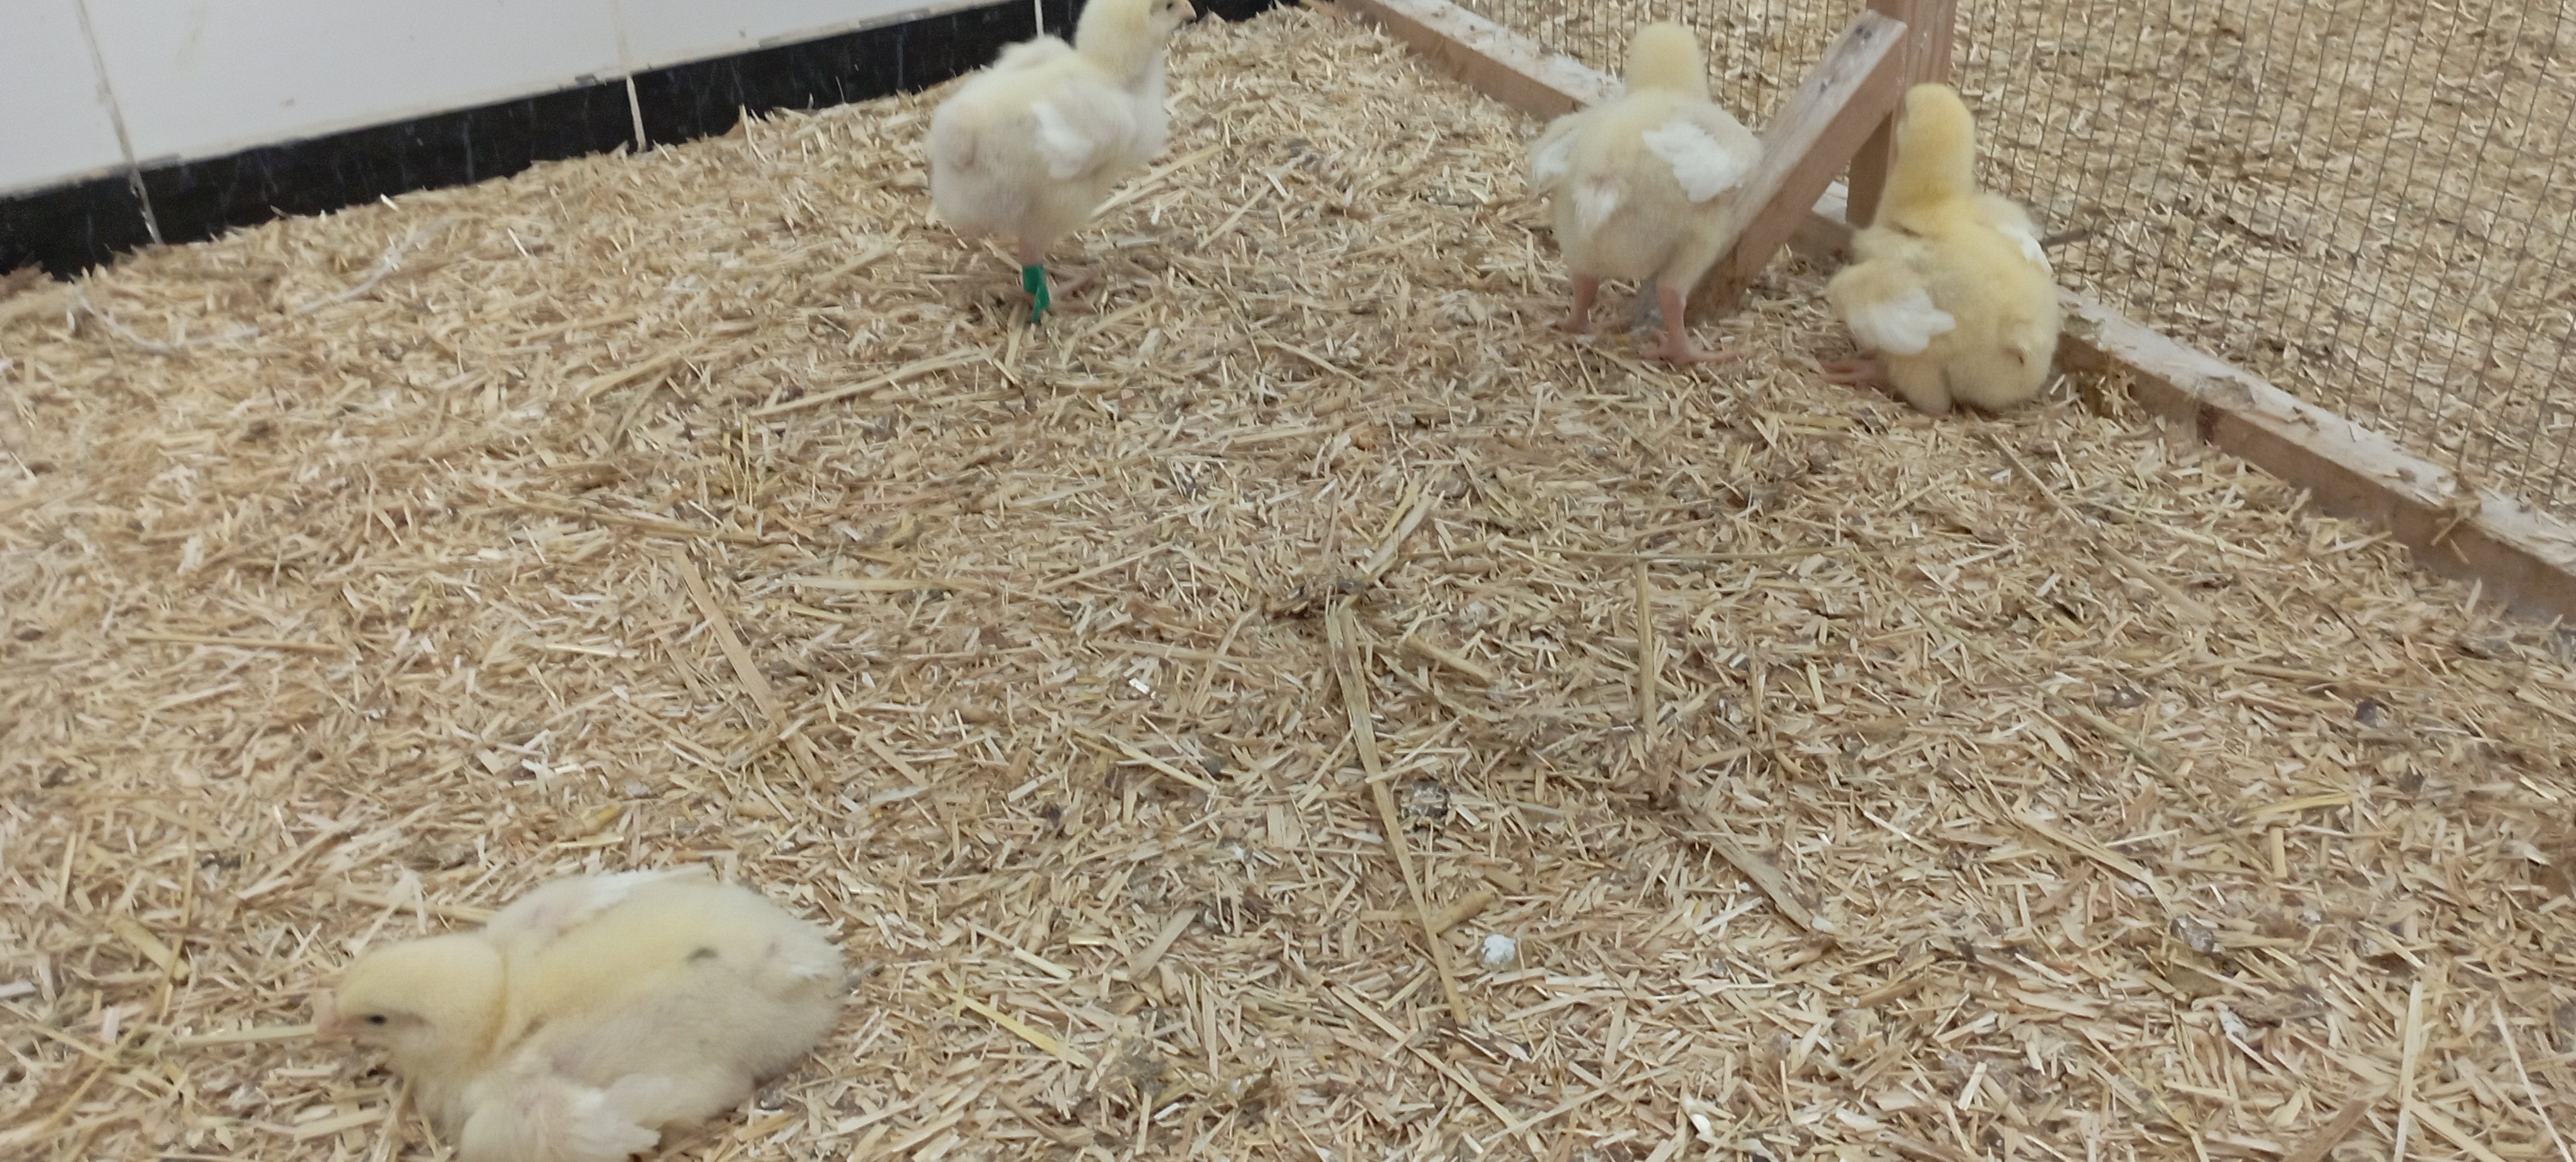
Weight: 823 g